U.S. 40 and 59 Bridges

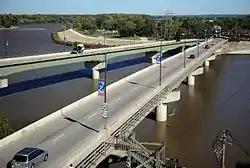
The bridges as viewed from City Hall

The U.S. 40 and 59 Bridges are twin multi-beam girder bridges over the Kansas River at Lawrence, Kansas.